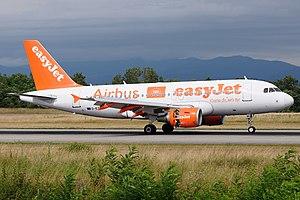
L'aéroport international de Bâle-Mulhouse-Fribourg ou EuroAirport est un aéroport international franco-suisse situé sur le territoire français entre Bâle, Mulhouse et Fribourg-en-Brisgau, à la frontière tripoint entre la France, la Suisse, et l'Allemagne. Son statut d'aéroport « binational » implique la présence d'une partie suisse et d'une partie française. Il s'agit du seul aéroport au monde à posséder ce statut. L'aéroport, son aérogare et ses pistes sont réparties entre les communes alsaciennes de Saint-Louis, Hésingue et Blotzheim.